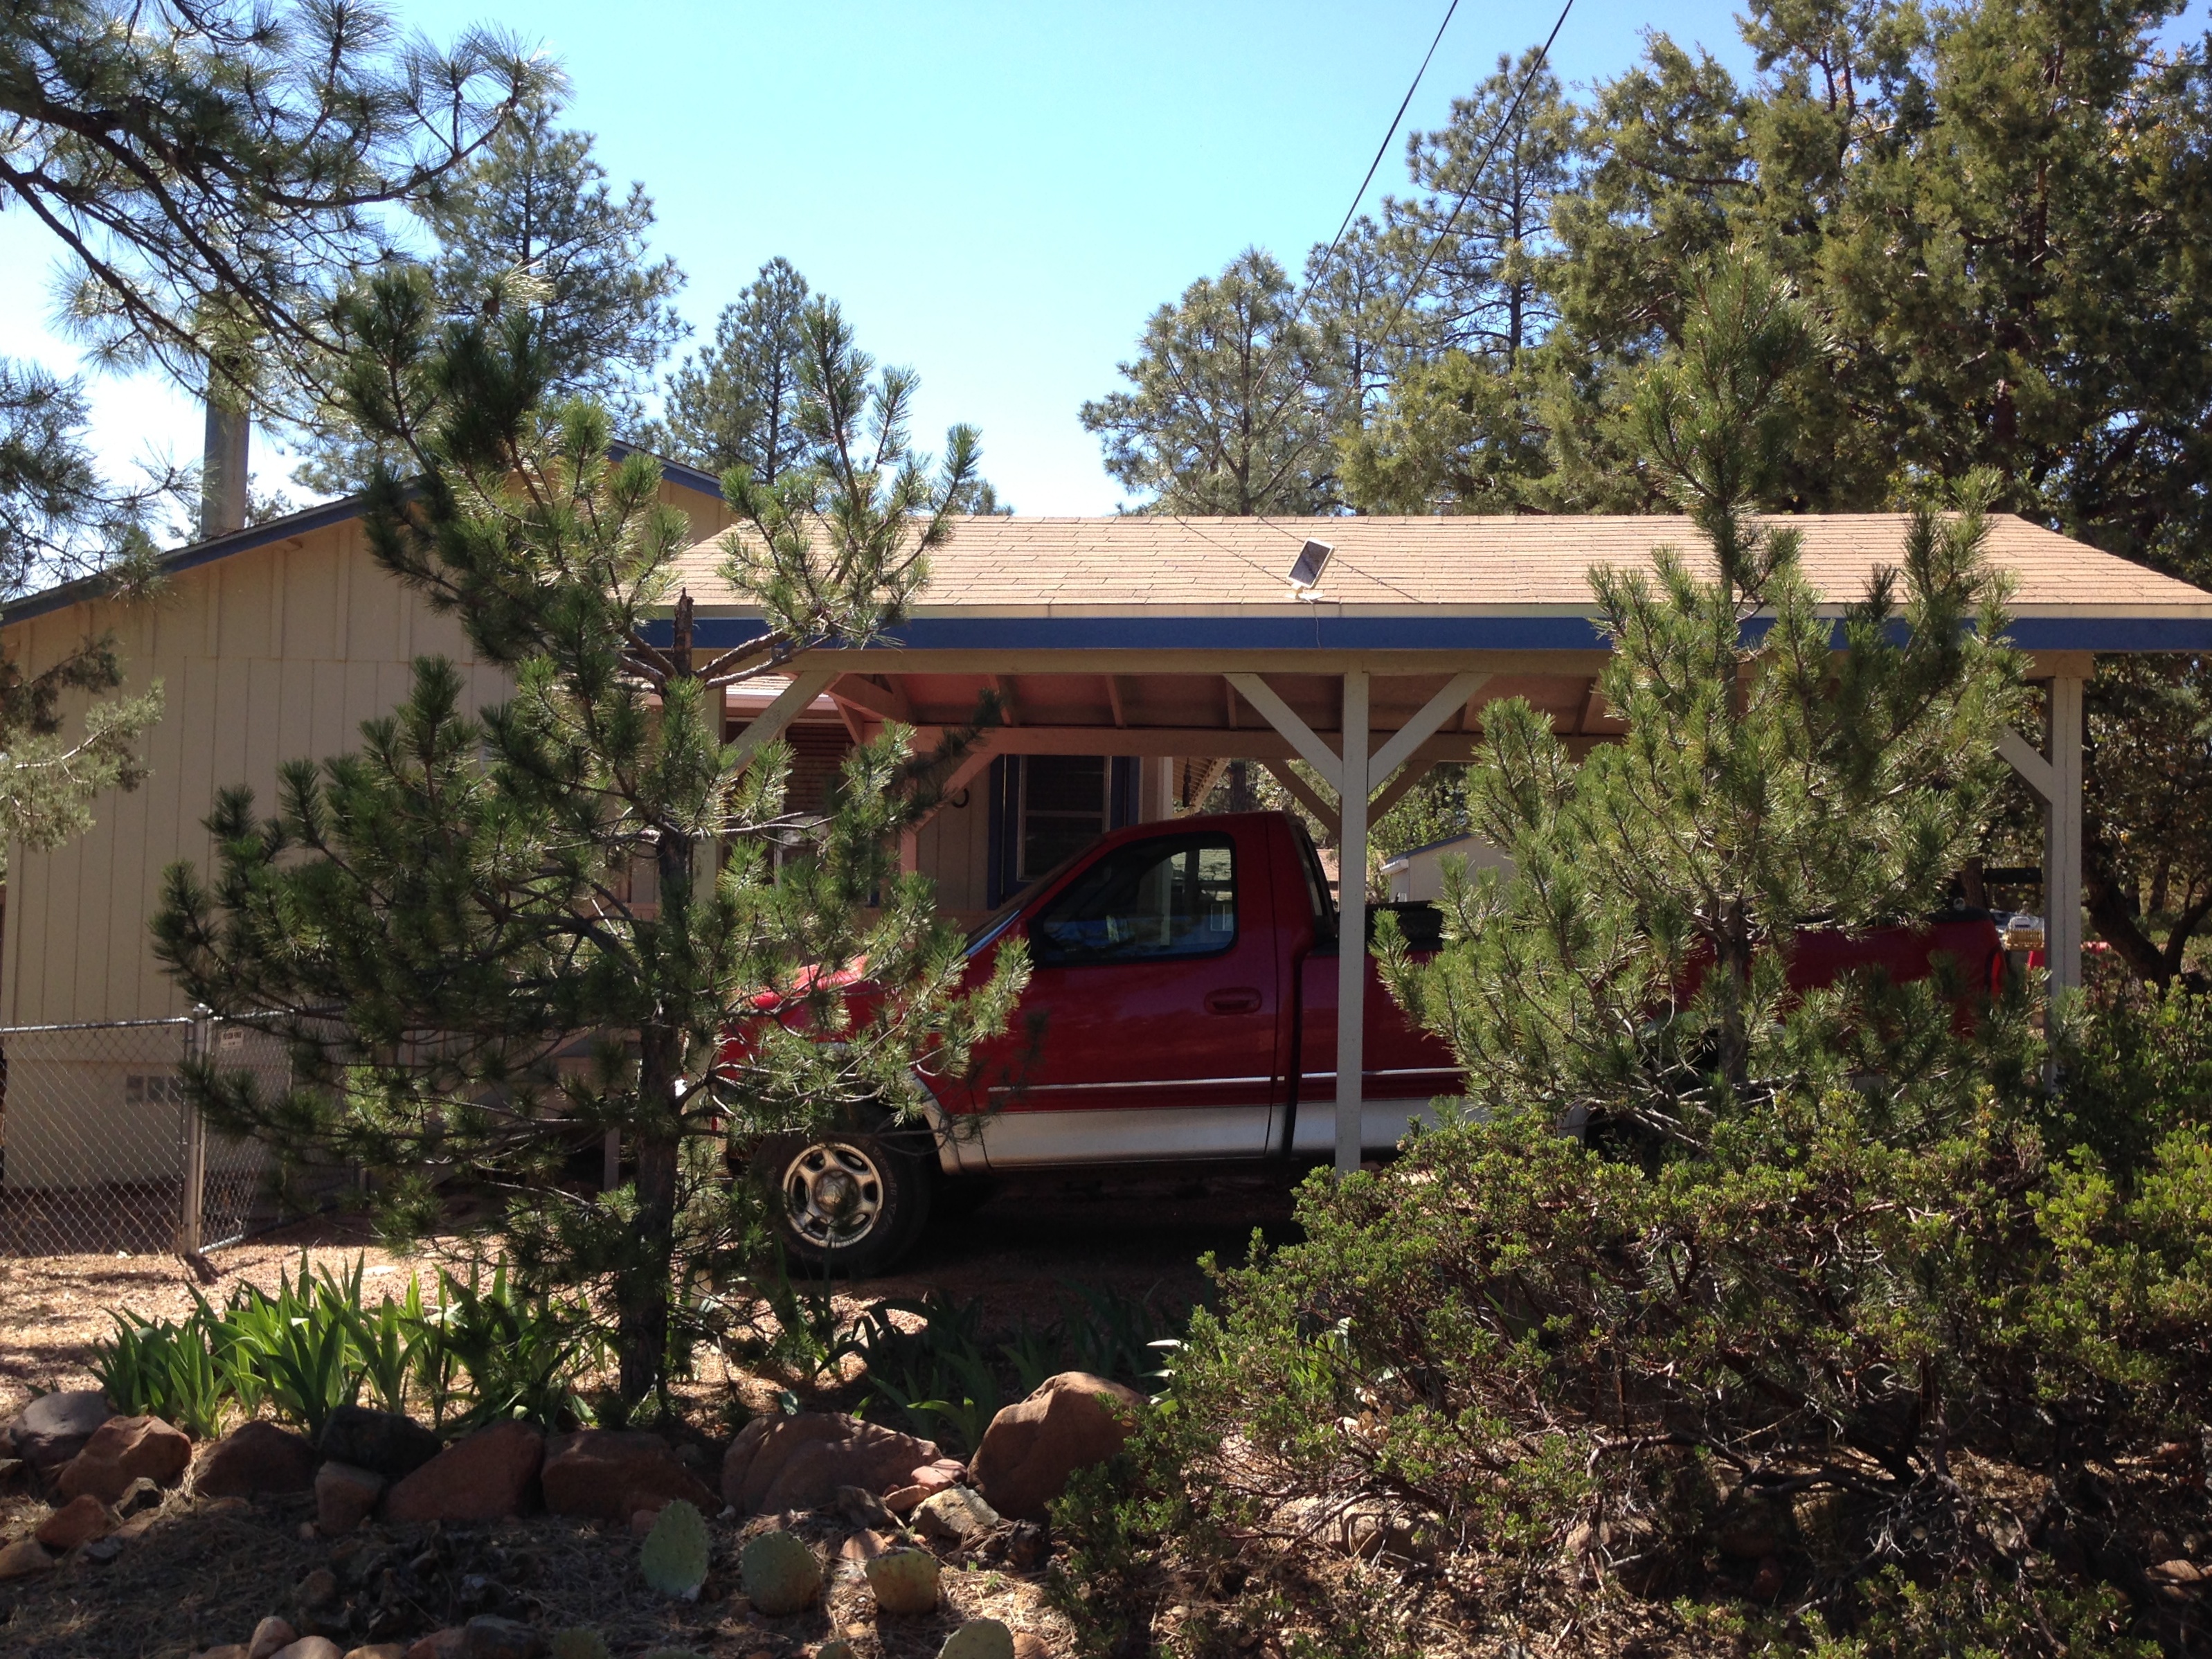
villa, house, home, cottage, backyard, property, resort, estate, yard, real estate, outdoor structure